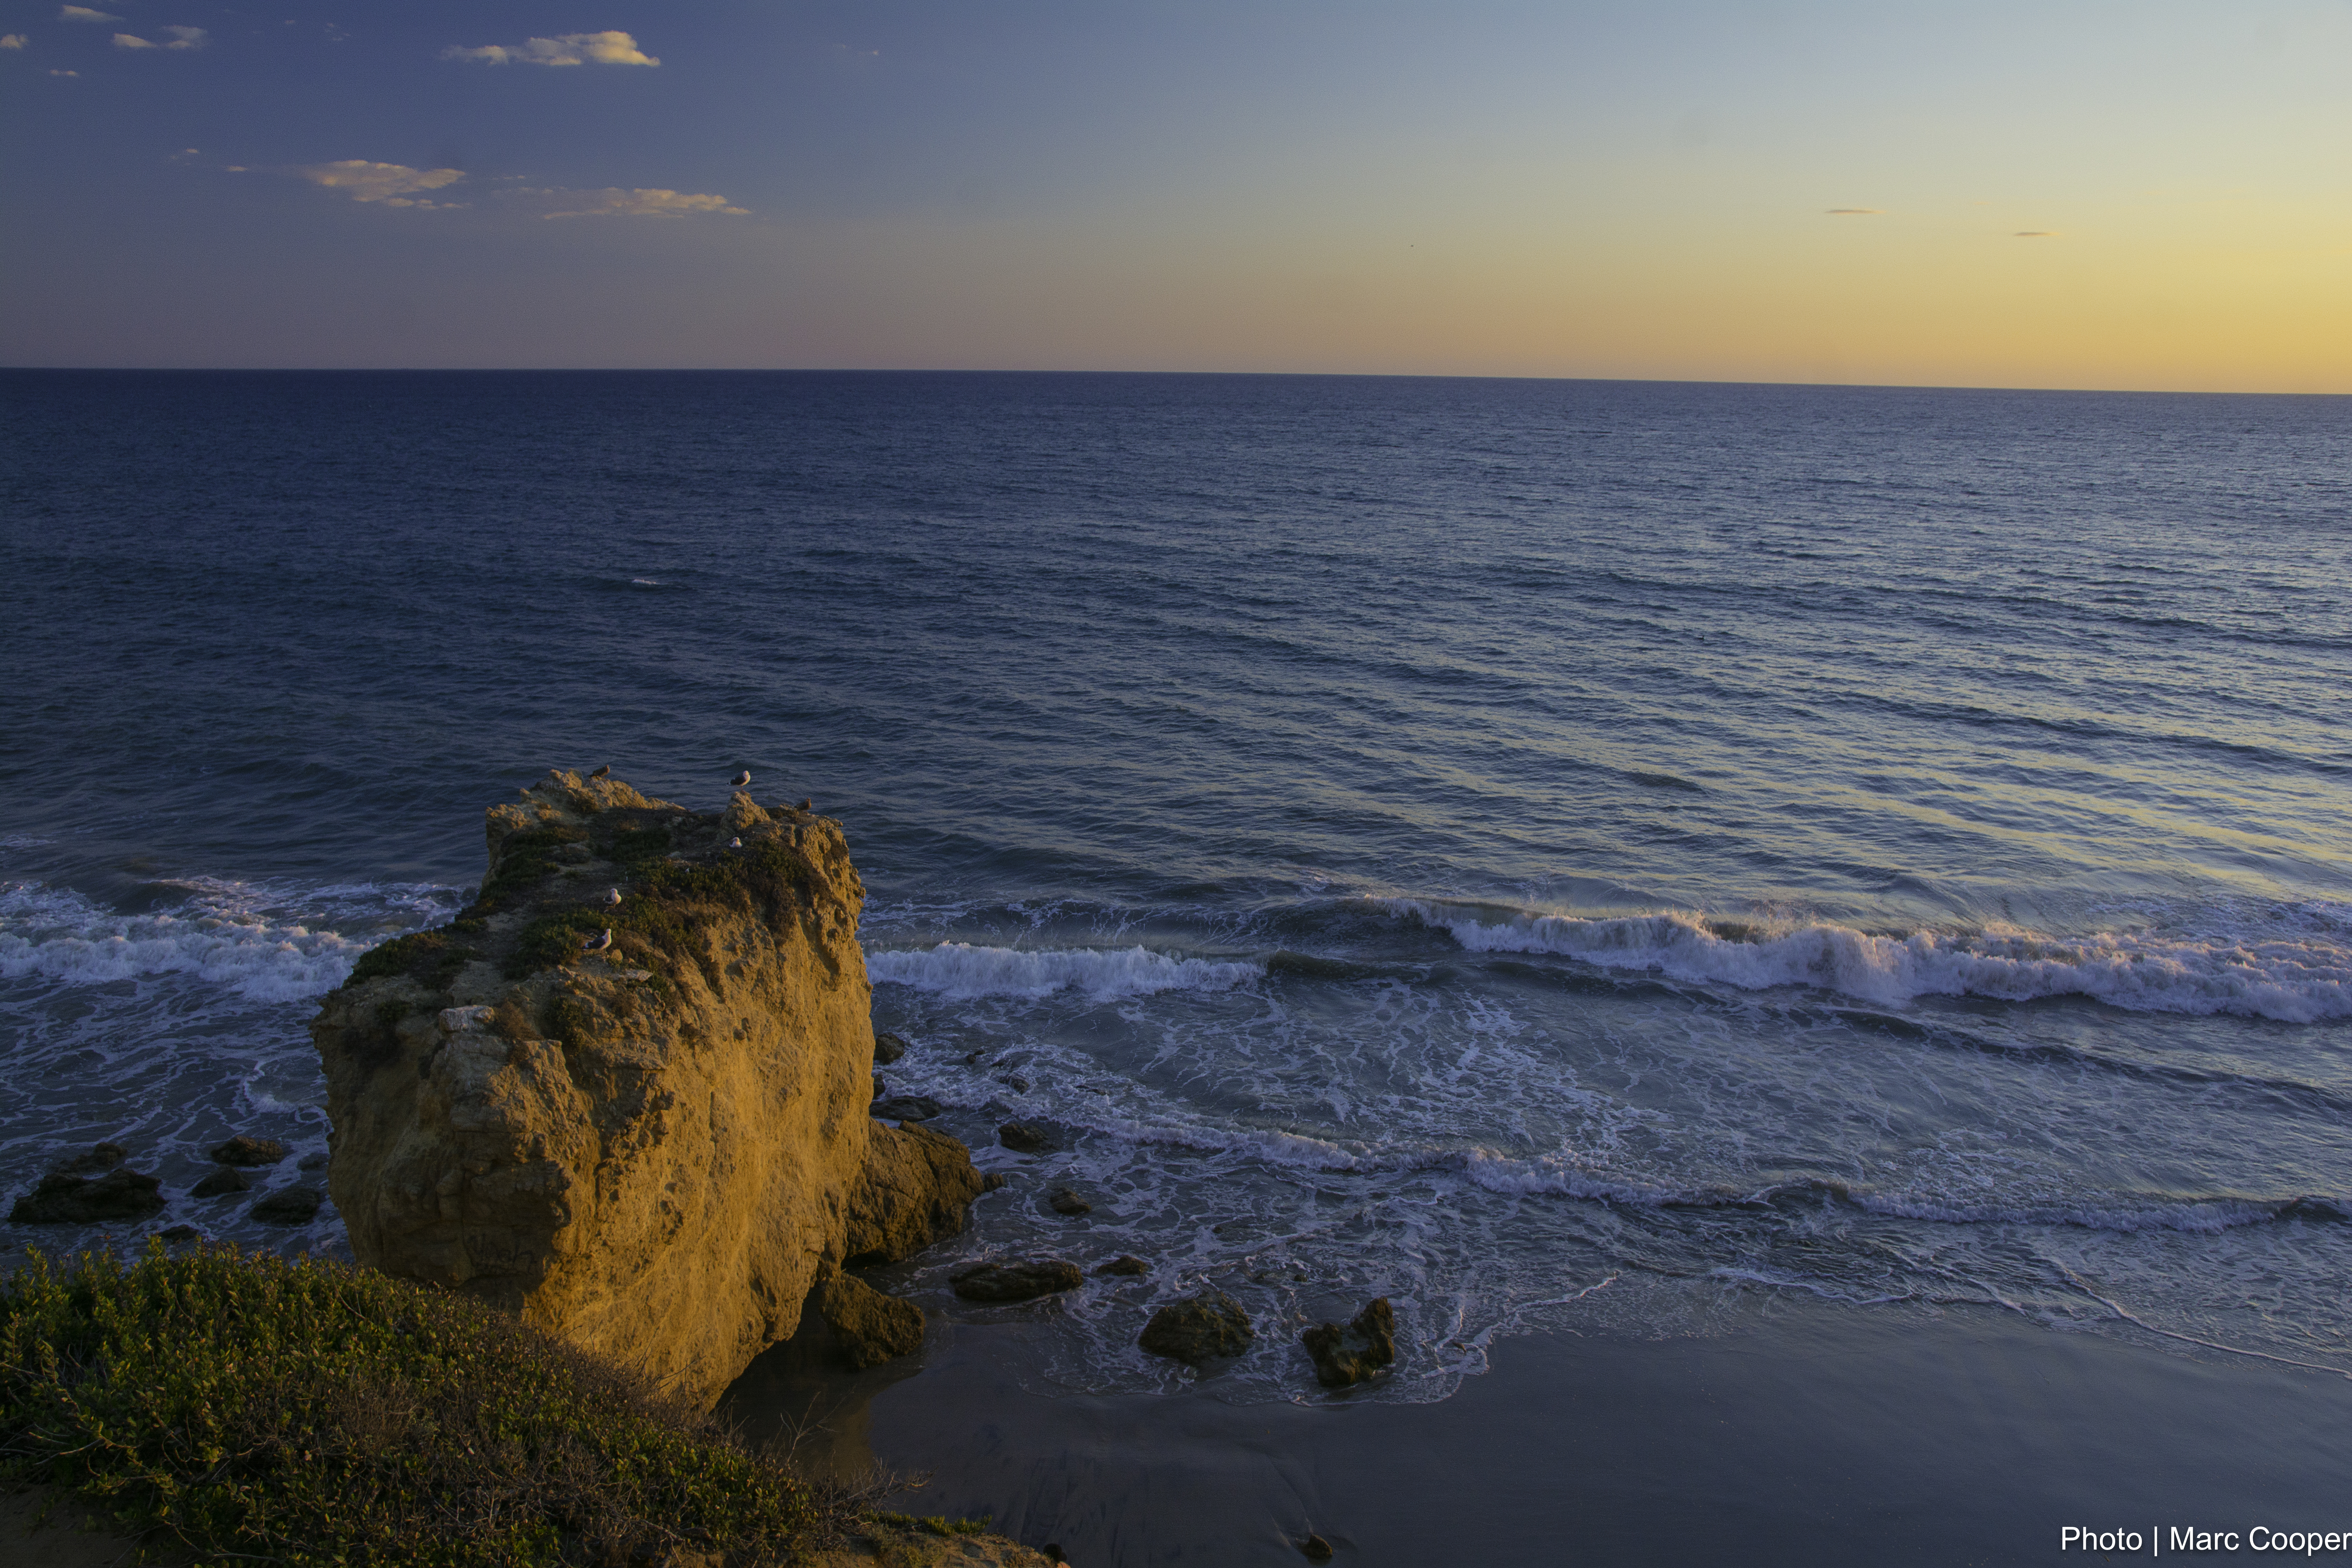
beach, sea, coast, rock, ocean, horizon, cloud, sunrise, sunset, morning, shore, wave, dawn, cliff, dusk, evening, bay, terrain, material, body of water, pacificcoast, elmatadorstatebeach, beachsunset, malibusunset, cape, wind wave